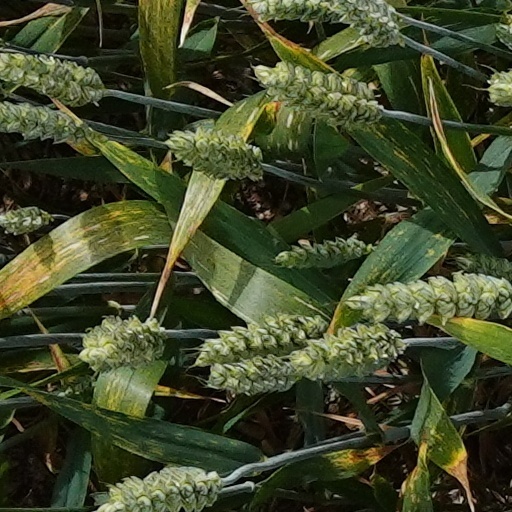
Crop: wheat